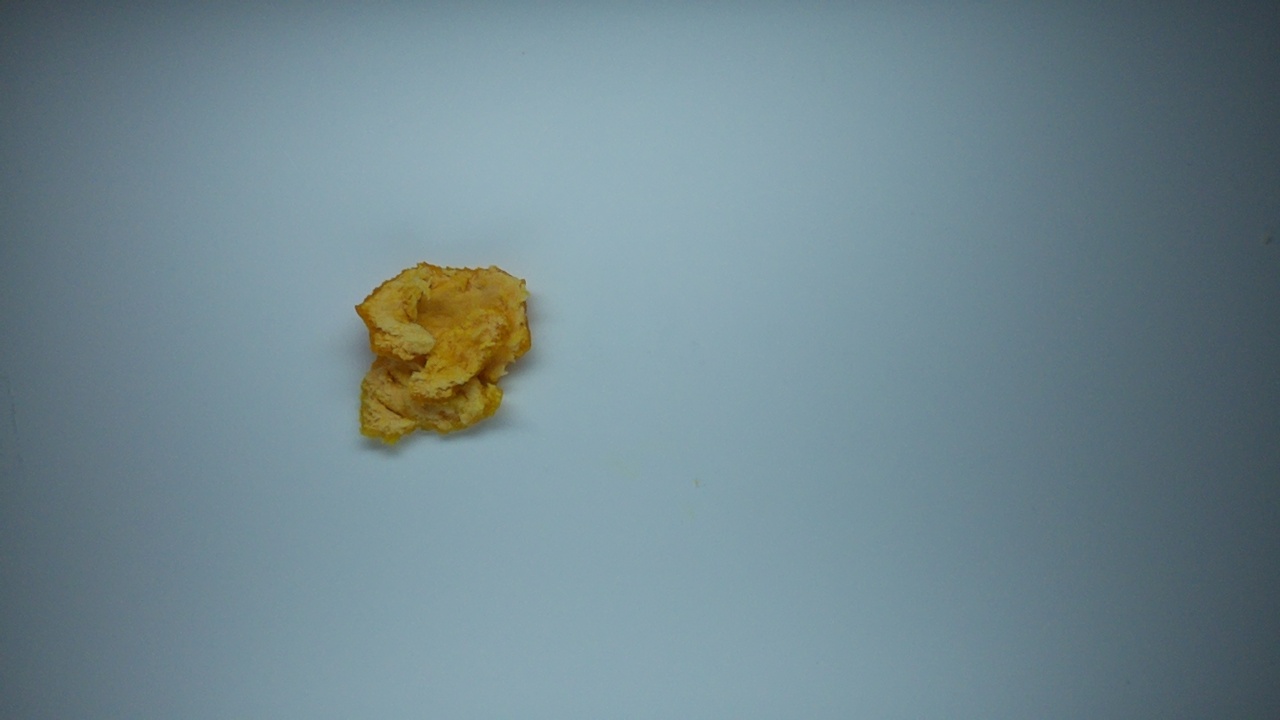
Label: trash